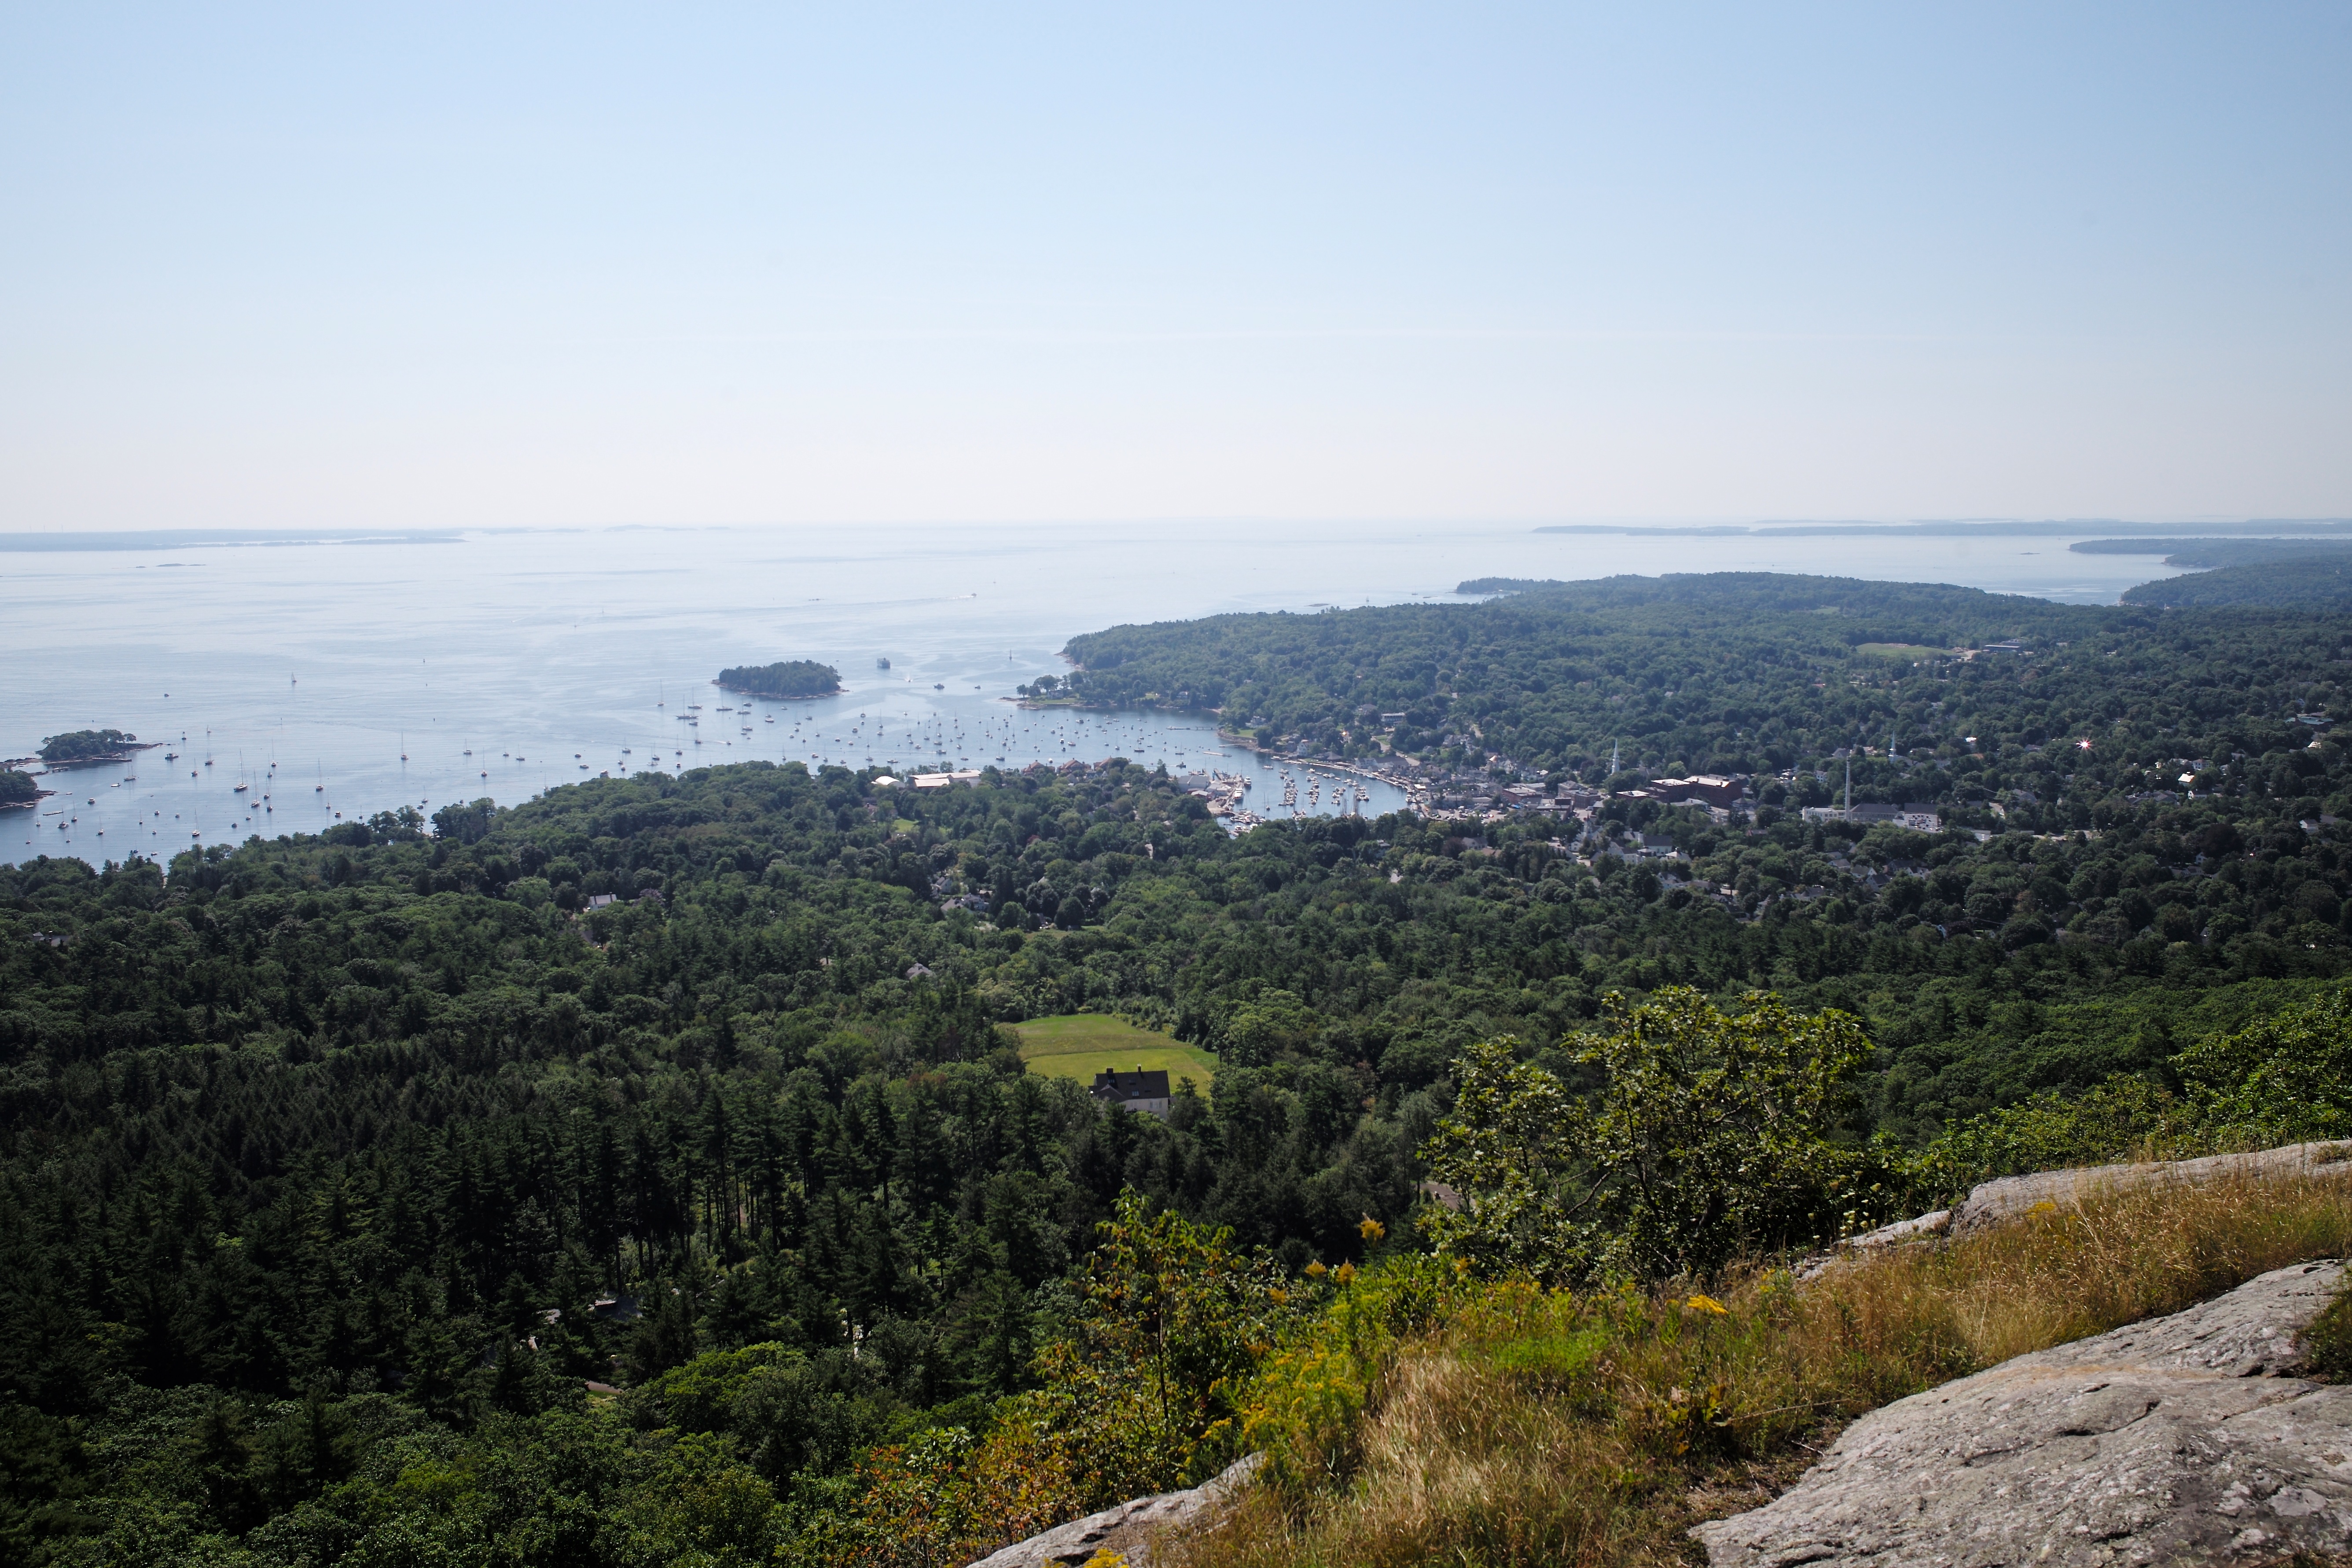
landscape, sea, coast, rock, horizon, mountain, hiking, hill, summer, cliff, park, usa, terrain, ridge, hills, m, geology, mount, plateau, state, 28, f2, leica, 240, summicron, maine, camden, asph, battie, ecosystem, cape, landform, aerial photography, natural environment, geographical feature, atmospheric phenomenon, mountainous landforms